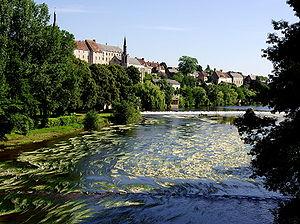
La rivière Creuse traversant Saint Gaultier Indre 36
La Brenne est une région naturelle de France, située dans le département de l'Indre, en région Centre-Val de Loire.
La Creuse est un cours d'eau français, qui coule dans les départements de la Creuse, de l'Indre, d'Indre-et-Loire et de la Vienne, en régions Centre-Val de Loire et Nouvelle-Aquitaine.
Saint-Gaultier est une commune française située dans le département de l'Indre, en région Centre-Val de Loire.